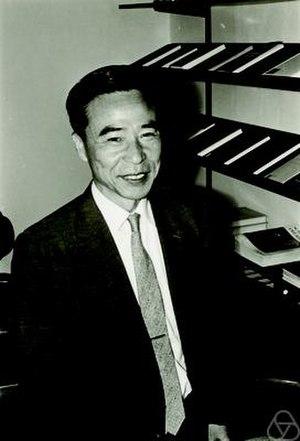
Gishirō Maruyama est un mathématicien japonais, connu pour ses contributions dans le domaine des processus stochastiques. La méthode d'Euler–Maruyama qui permet la résolution numérique d’équations différentielles stochastiques porte son nom.